Soul Edge

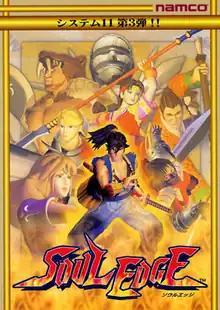
Japanese arcade flyer for "Soul Edge"

is a 1995 and 1996 fighting game developed and published by Namco for arcades. It is the first installment in the "Soulcalibur" series. Introduced at the JAMMA trade show in November 1995, the full arcade game was released in December 1, 1995 (Soul Edge) and May 16, 1996 (Soul Edge Ver. II) on System 11 hardware, the same board used by "Tekken" and "Tekken 2". Later in December an upgraded and expanded version of the game was ported to the PlayStation; this version was renamed to Soul Blade outside Japan and released in 1997.